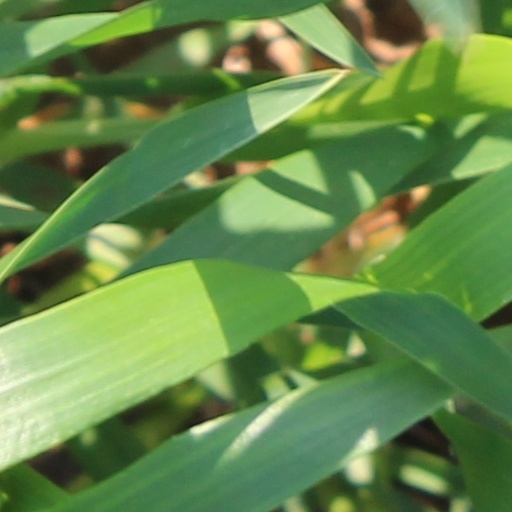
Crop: wheat